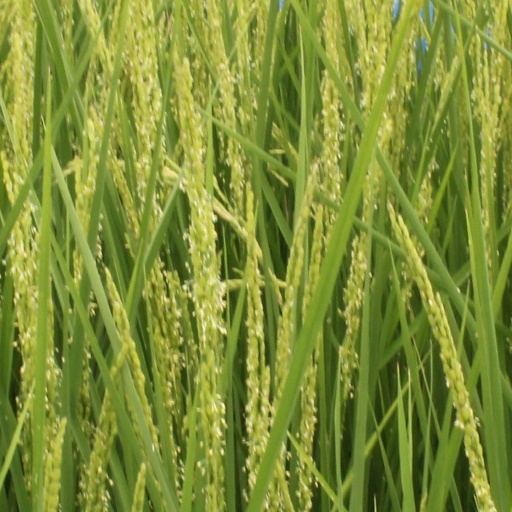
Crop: rice